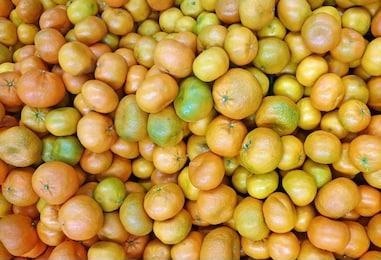
Label: mandarine